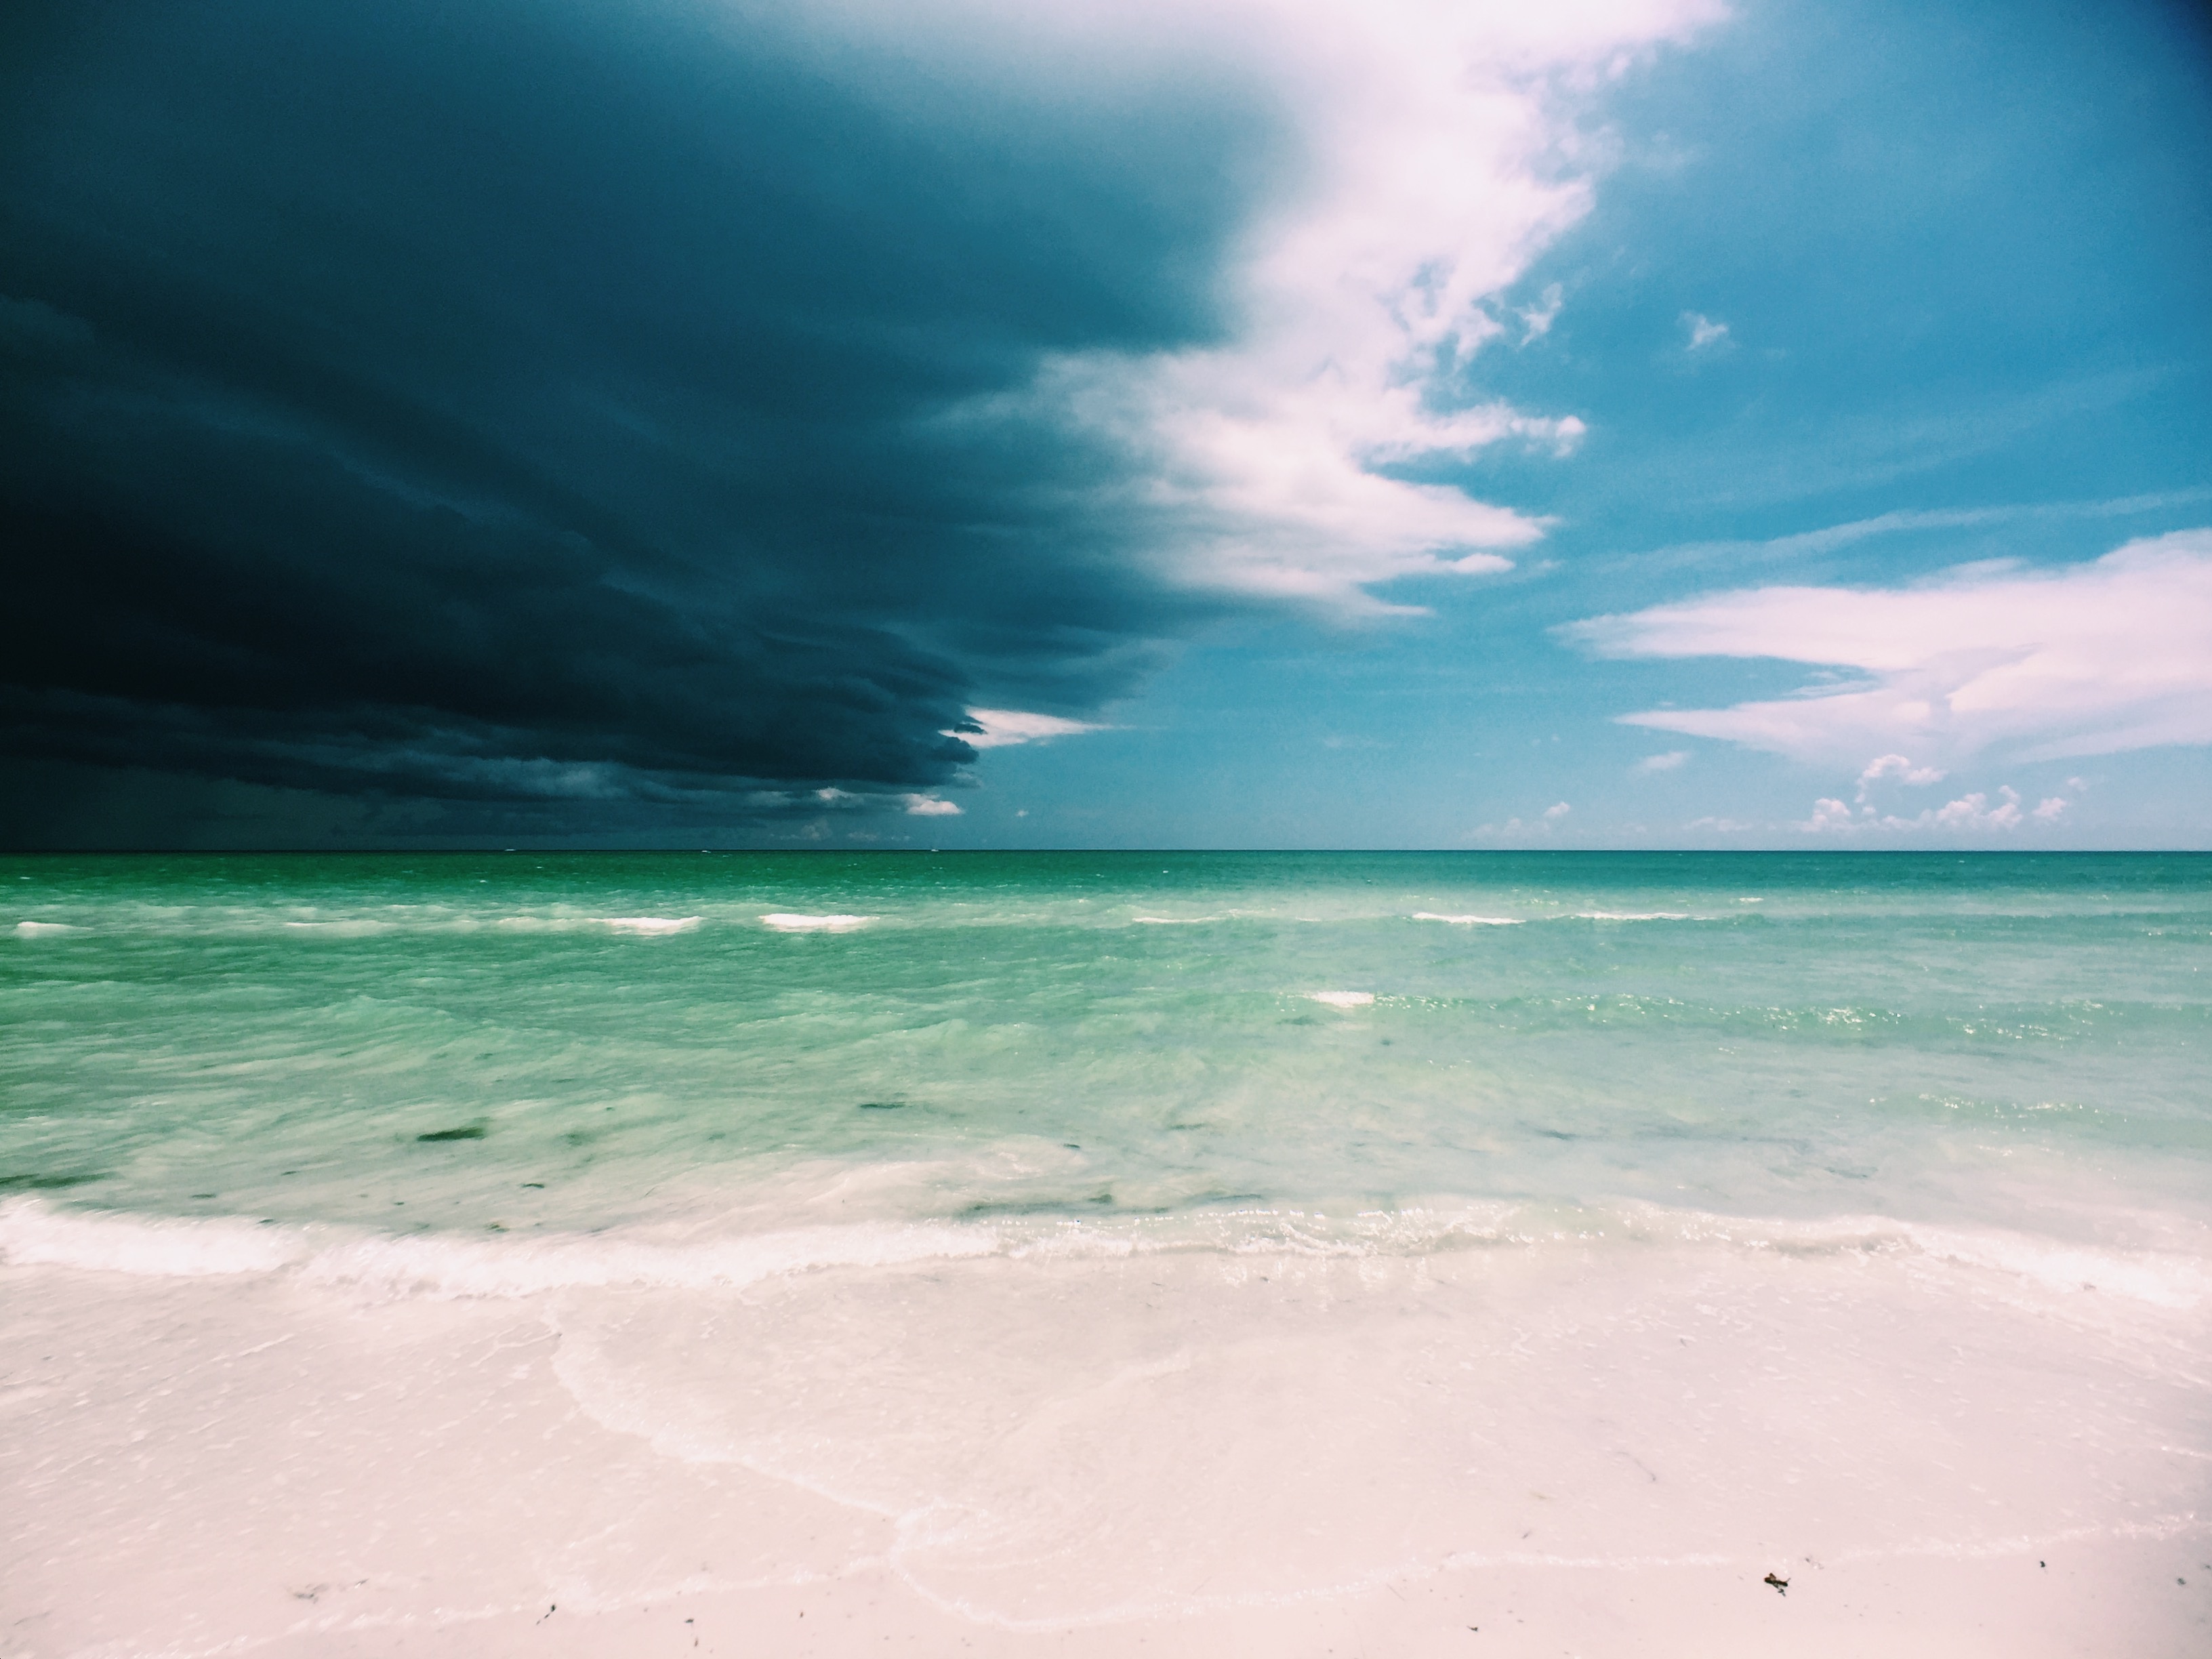
beach, sea, coast, sand, ocean, horizon, cloud, sky, sunlight, shore, wave, seascape, storm, bay, body of water, wind wave